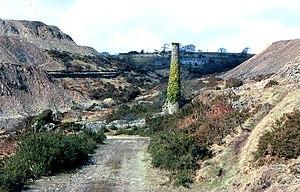
Un chant de Noël, également publié en français sous les titres Cantique de Noël, Chanson de Noël ou Conte de Noël, est le premier et le plus célèbre des contes écrits par Charles Dickens. Rédigé en même temps que Martin Chuzzlewit et paru en décembre 1843 chez Chapman & Hall avec des illustrations de John Leech, il est considéré comme « son œuvre la plus parfaite ». Aussitôt, Thackeray le salue comme un « bienfait national ». Acclamé par les critiques comme par le public, sa popularité n'a jamais faibli. Son protagoniste, Scrooge, reste sans doute le personnage dickensien le plus universellement connu et, grâce à ce livre, Dickens, incarné en une sorte de Père Noël pour le monde anglo-saxon, a été décrit comme l'« inventeur » de la fête qui lui est associée.